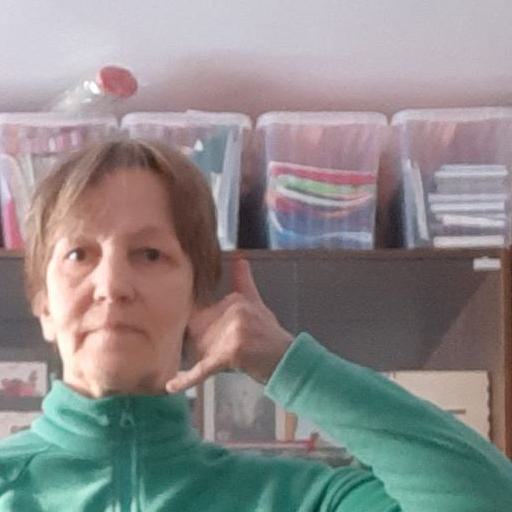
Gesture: call